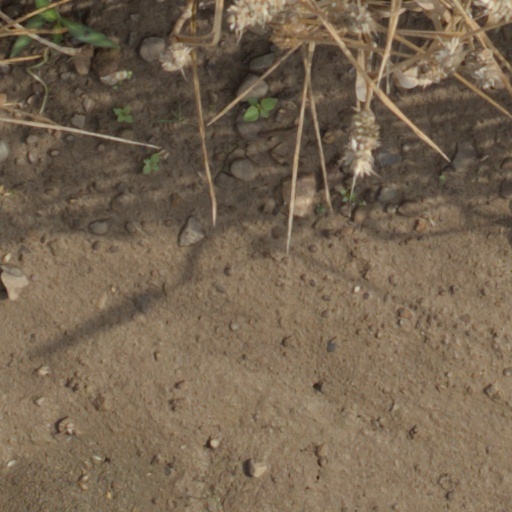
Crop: wheat